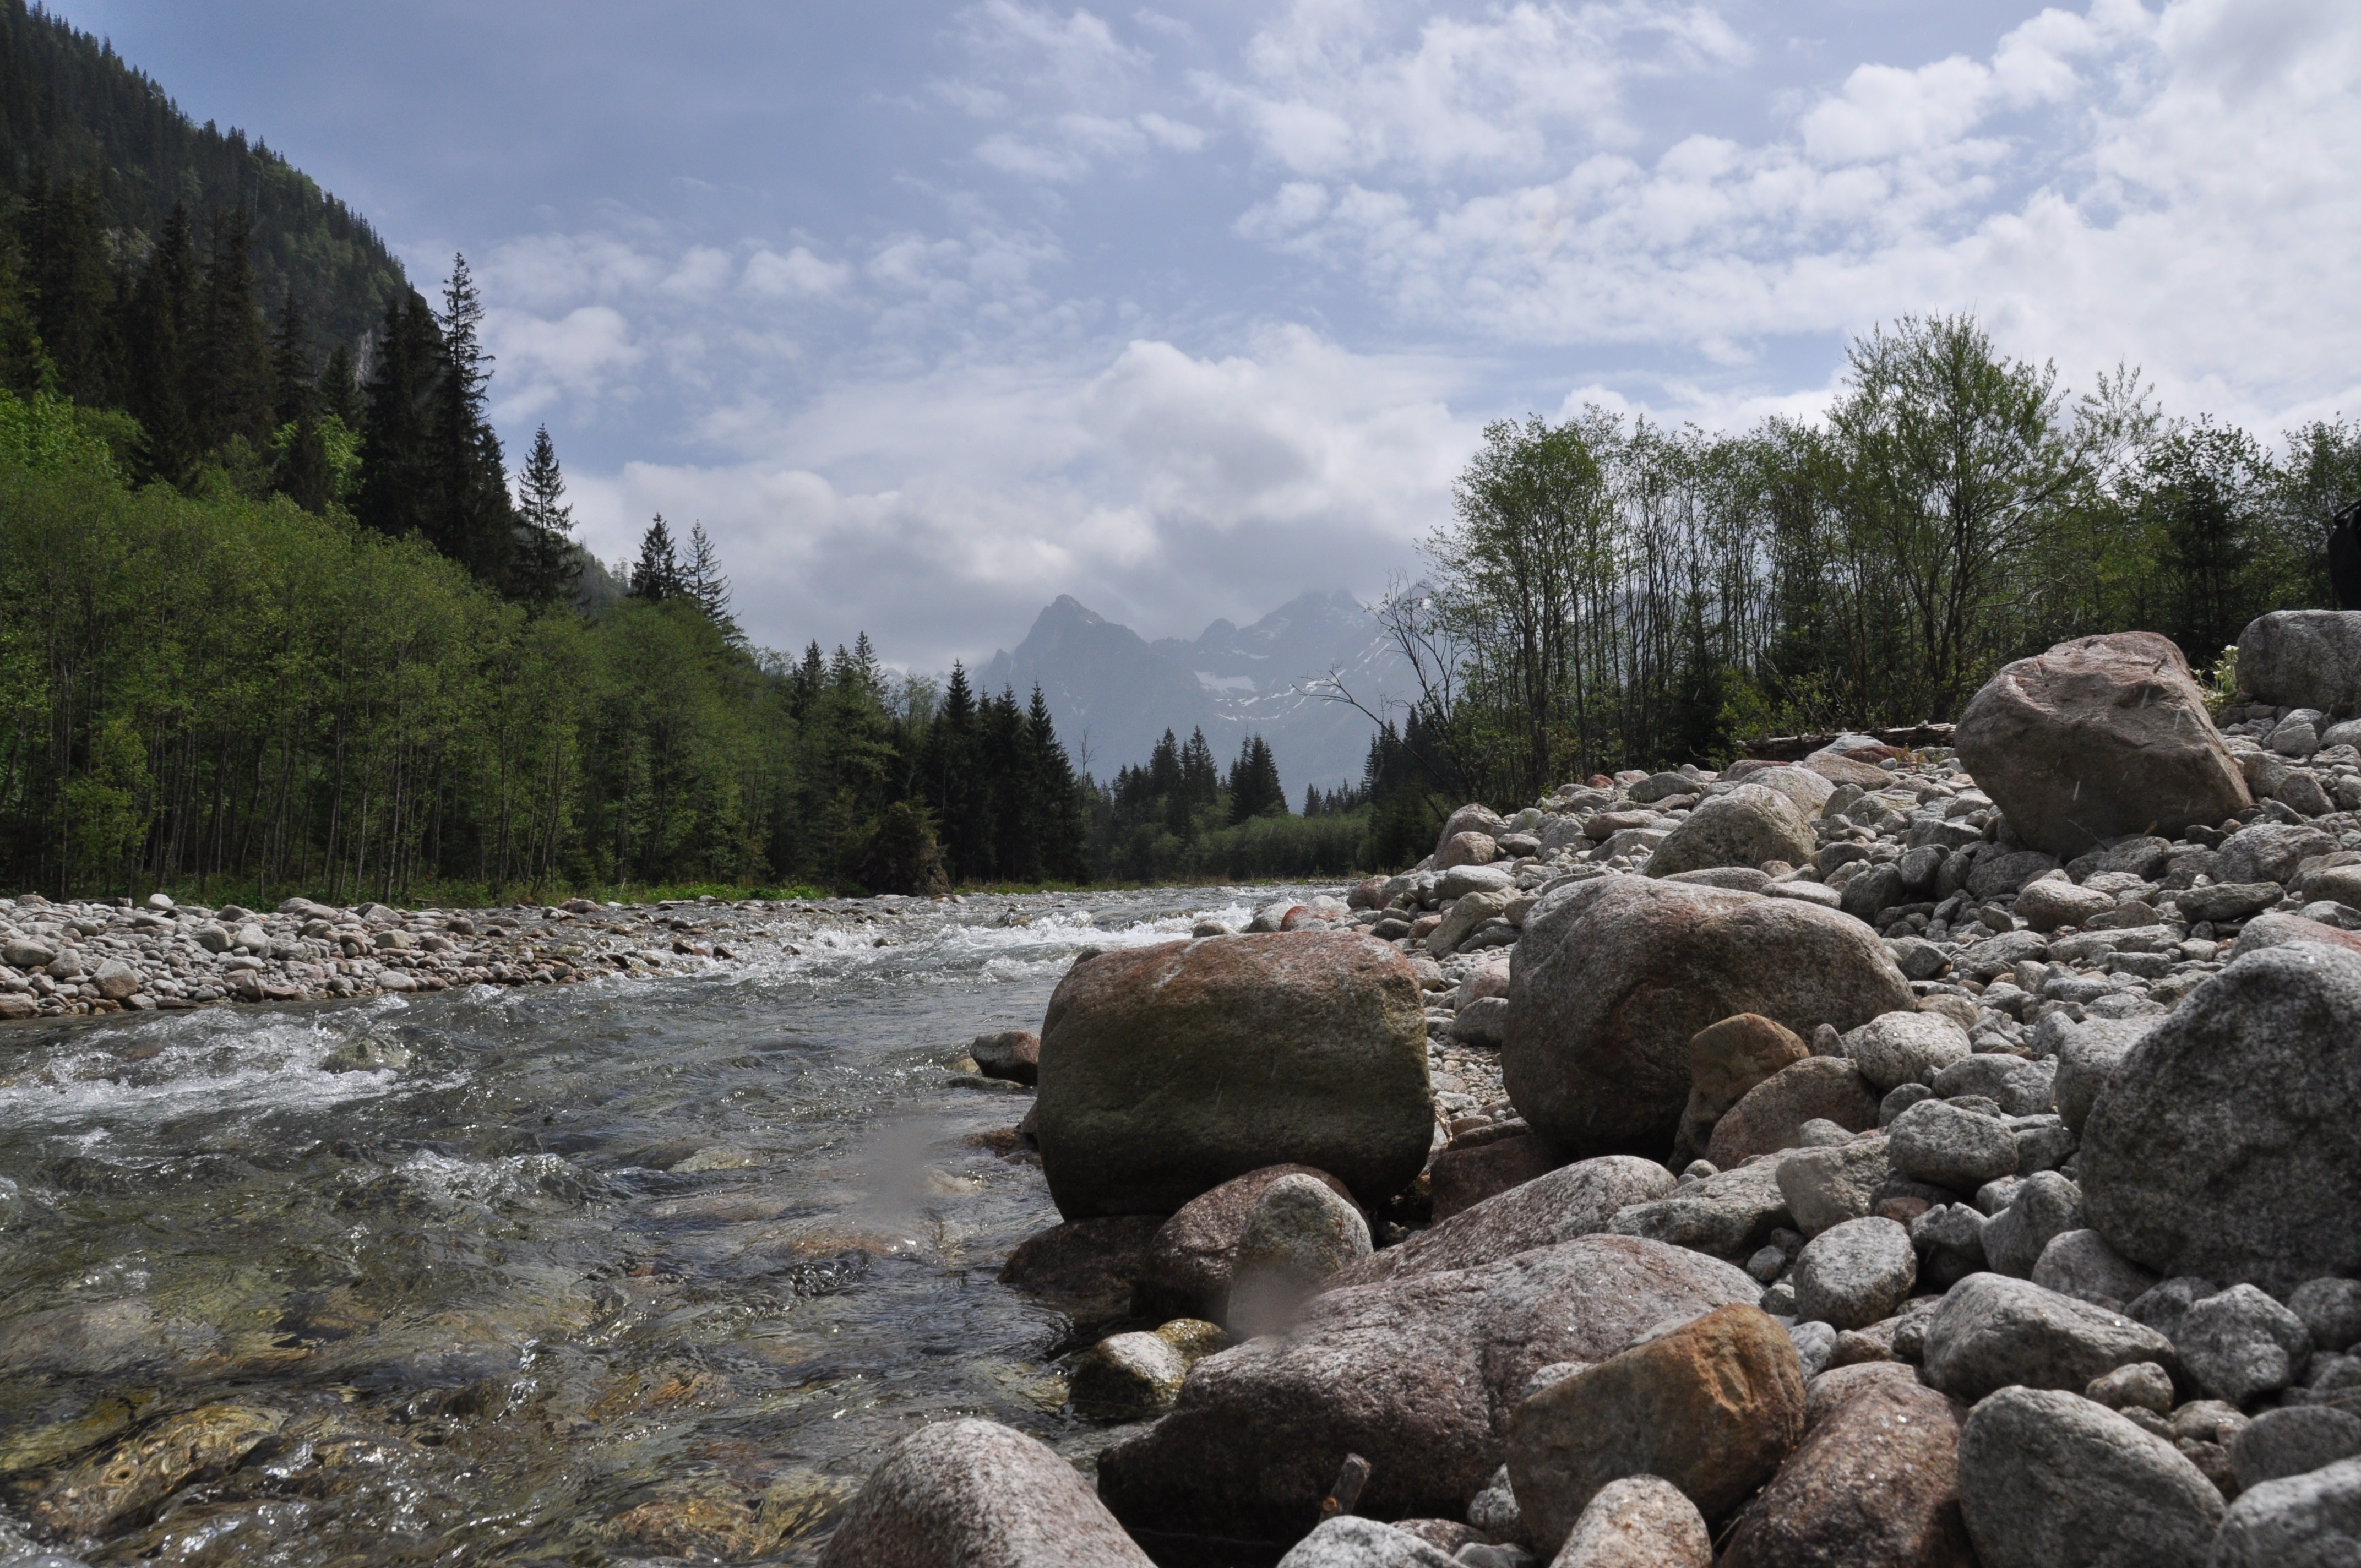
landscape, sea, nature, rock, wilderness, mountain, lake, river, valley, stream, rapid, body of water, geology, mountains, boulder, loch, tatry, landform, mountain stream, mountainous landforms